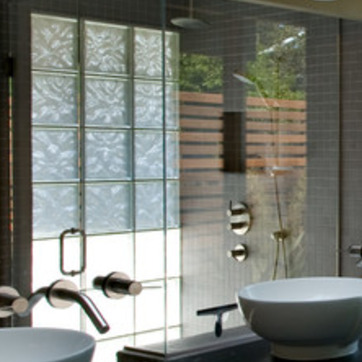
Material: mirror